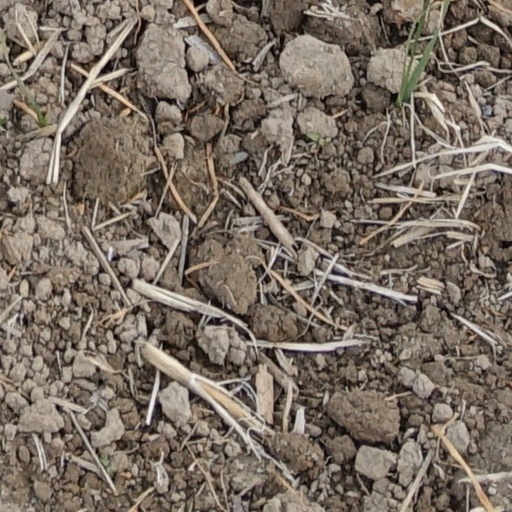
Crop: wheat